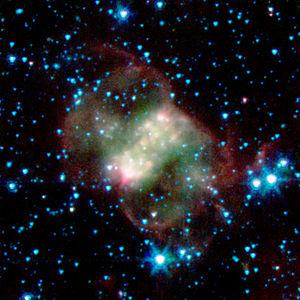
M76 est une nébuleuse planétaire située dans la constellation de Persée. Elle est également connue sous le nom du Petit Haltère, sa forme rappelant celle de la nébuleuse de l'Haltère. M76 est l'un des objets les moins lumineux du catalogue Messier.